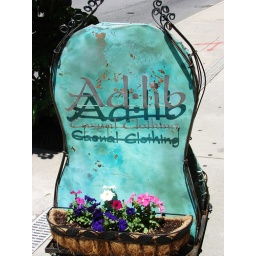
An interesting store sign along the street in downtown Asheville, North Carolina, on June 20, 2007.